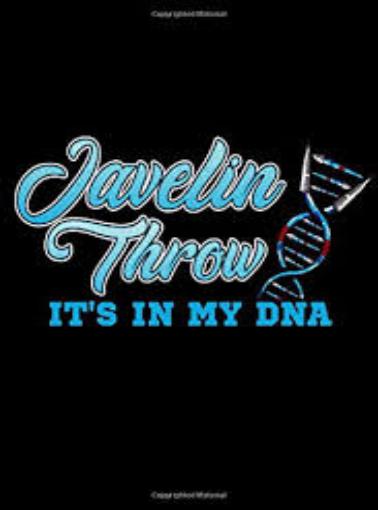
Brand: Athletic DNA
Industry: Clothes